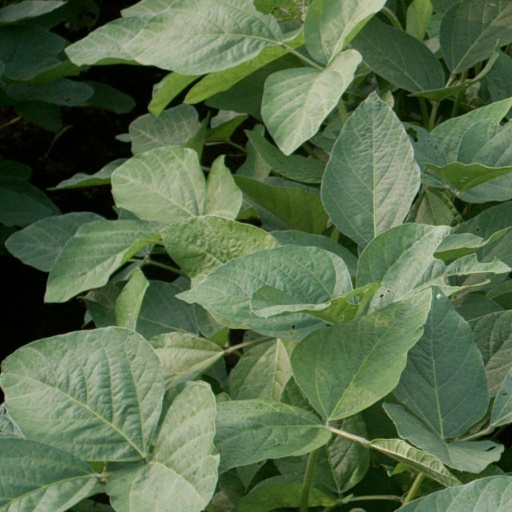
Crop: soybean